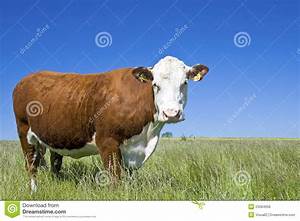
Label: mucca